Toms (islet)

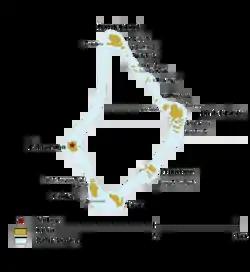
Map of Palmerston

Toms is an islet in Palmerston Island in the Cook Islands. It is at the southern tip of the atoll, between Primrose and Cooks. The island is named after someone from Palmerston's history.